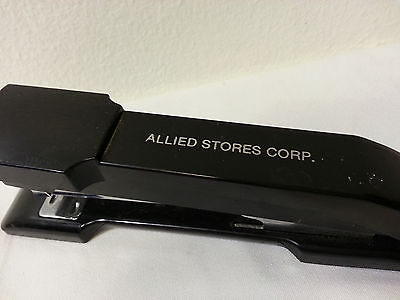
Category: stapler